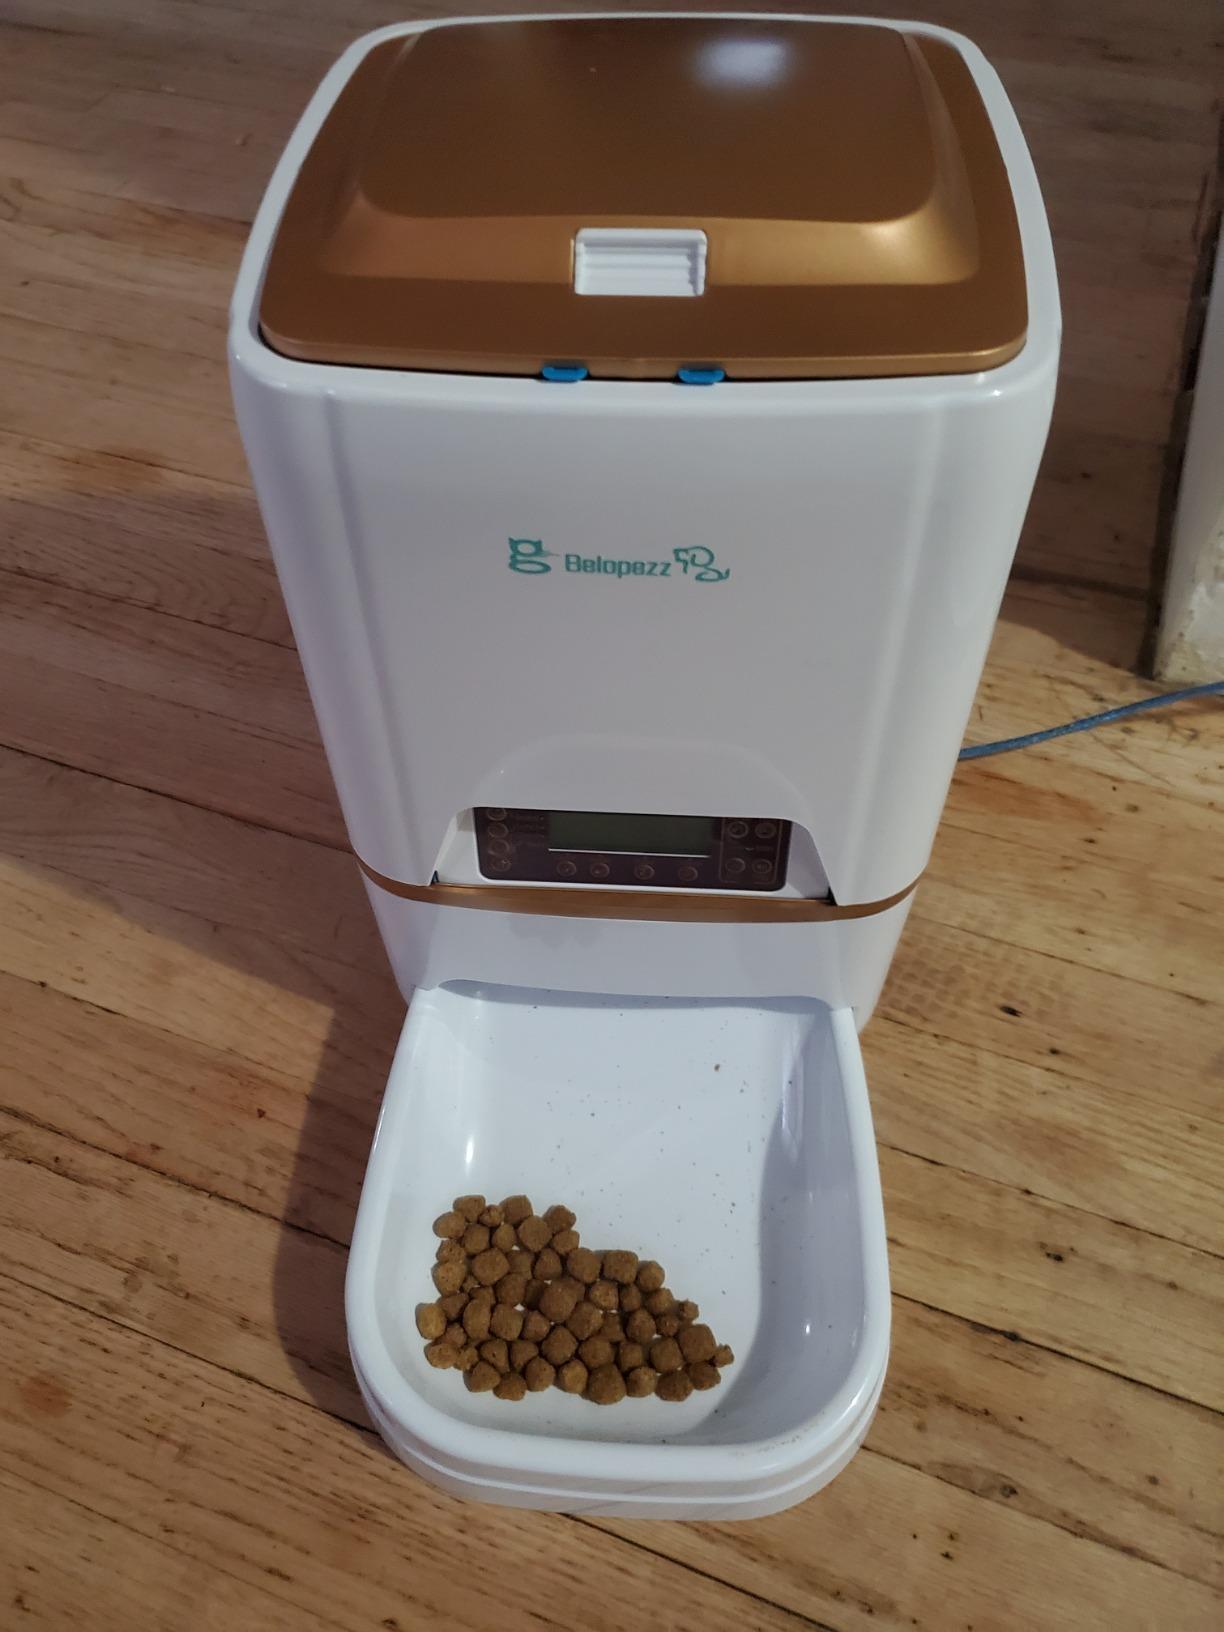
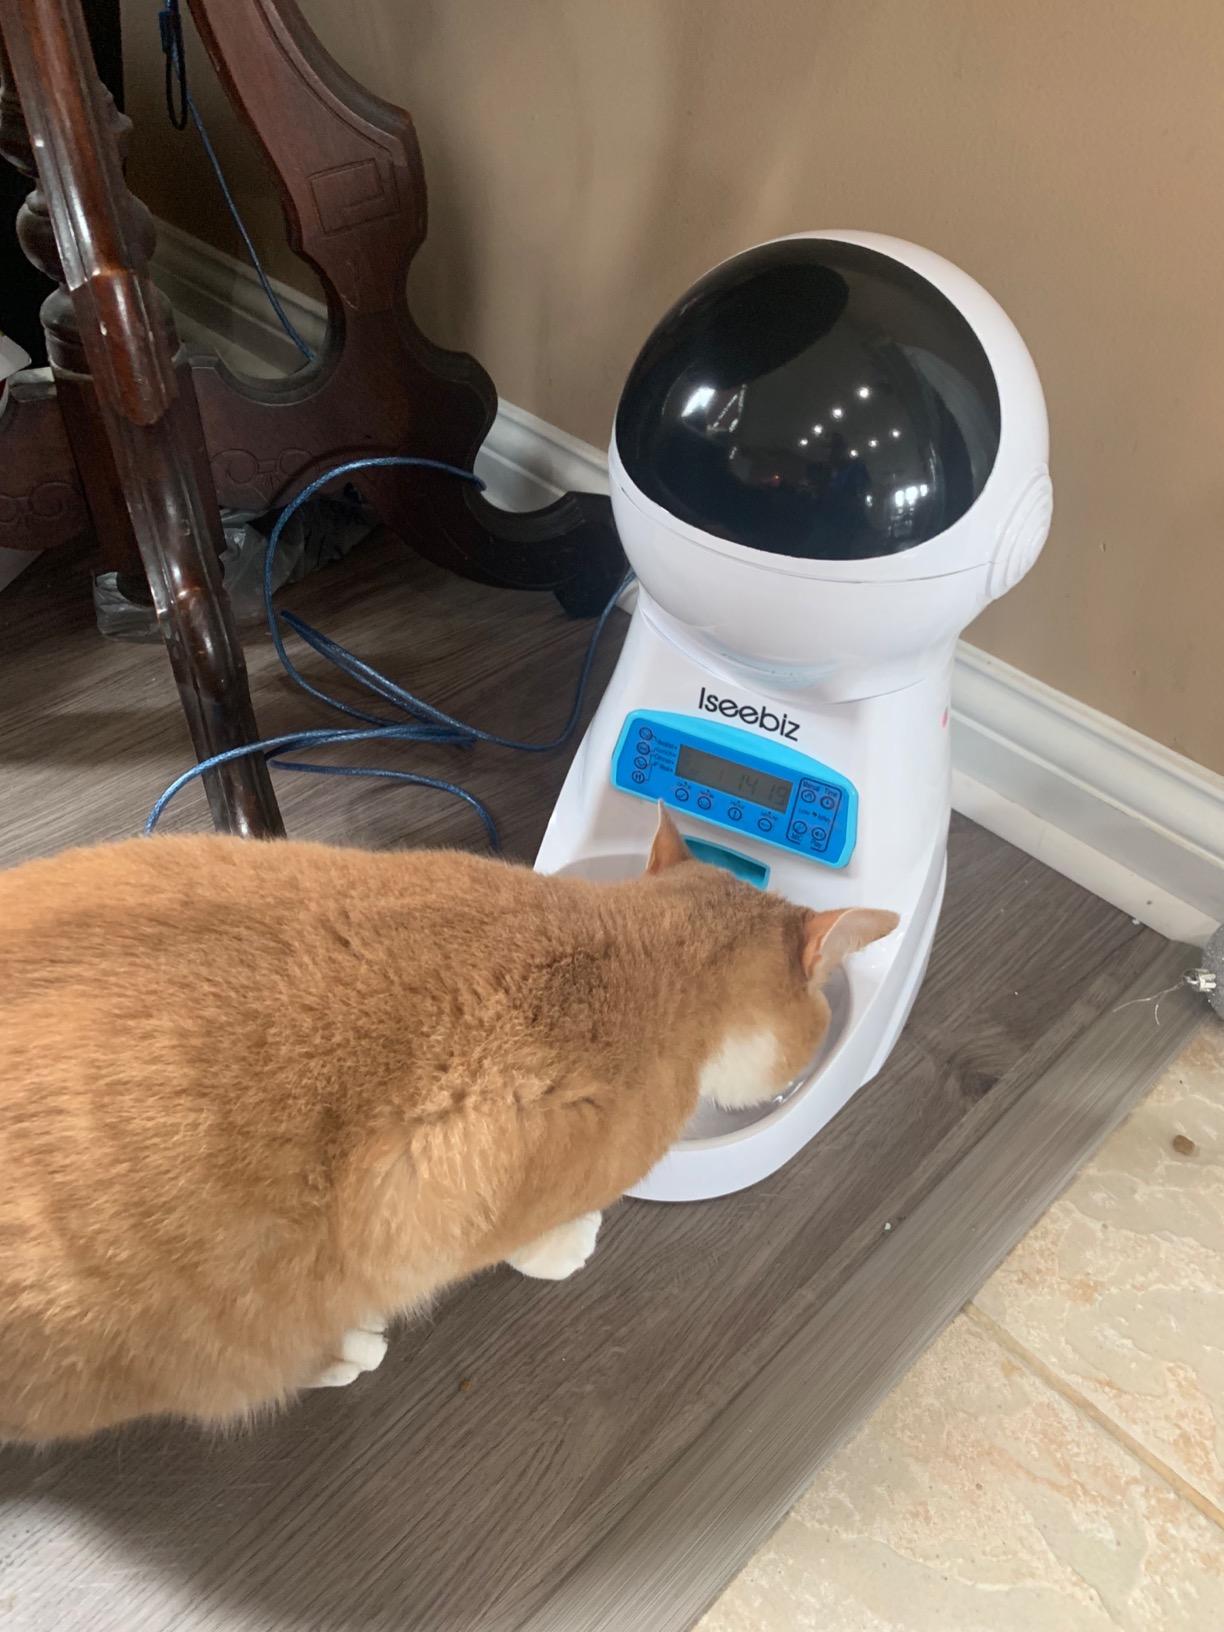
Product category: items_feeder
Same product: no